Sitting Bull (film)

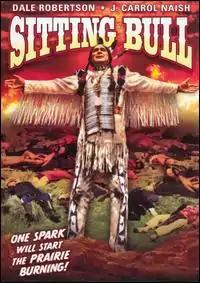
DVD cover

Sitting Bull is a 1954 American-Mexican Eastmancolor Western film directed by Sidney Salkow and René Cardona that was filmed in Mexico in CinemaScope. In a greatly fictionalised form, it depicts the war between Sitting Bull and the American forces, leading up to the Battle of the Little Bighorn and Custer's Last Stand. It was the first independent production to be filmed in the CinemaScope process. Featuring sympathetic portrayals of Sitting Bull and Crazy Horse, "The New York Times" called it a "Crazy Horse opera".